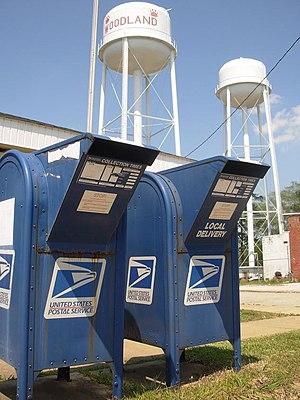
Woodland est une ville américaine située dans le comté de Randolph dans l’État de l'Alabama. En 2010, sa population était de 184 habitants.